Civic action program

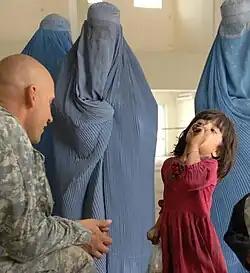
U.S. Army conducts MEDCAP in Afghanistan

A civic action program, also known as civic action project, is a type of operation designed to assist an area by using the capabilities and resources of a military force or civilian organization to conduct long-term programs or short-term projects. This type of operations include: dental civic action program (DENTCAP), engineering civic action program (ENCAP), medical civic action program (MEDCAP), and veterinarian civic action program (VETCAP). Entities of foreign nations usually conduct these operations at the invitation of a host nation.